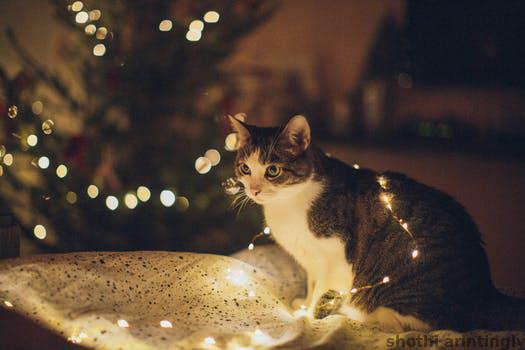
Label: Watermark